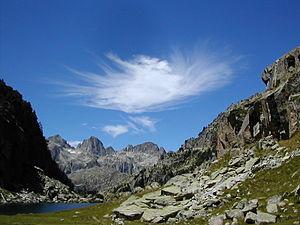
Le parc national d'Aigüestortes et lac Saint-Maurice a été créé en 1955. C'est l'unique parc national espagnol de la communauté autonome de Catalogne.